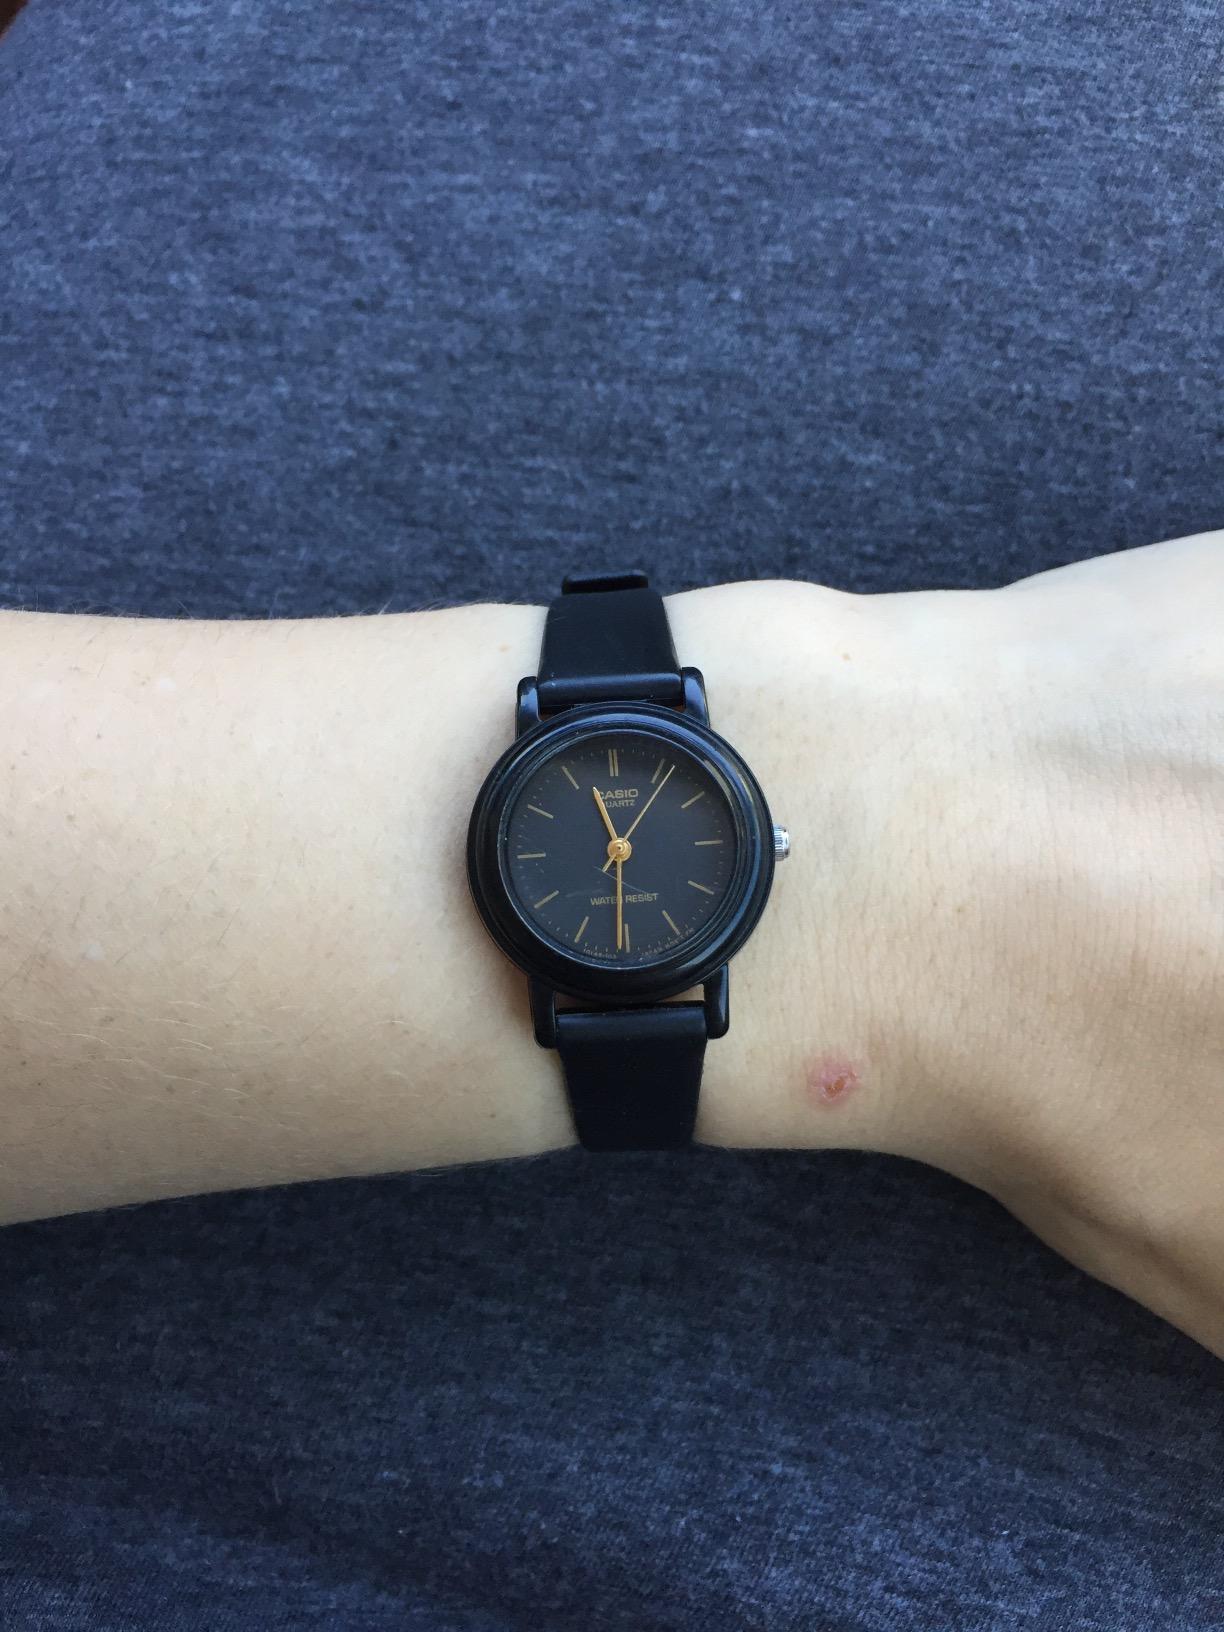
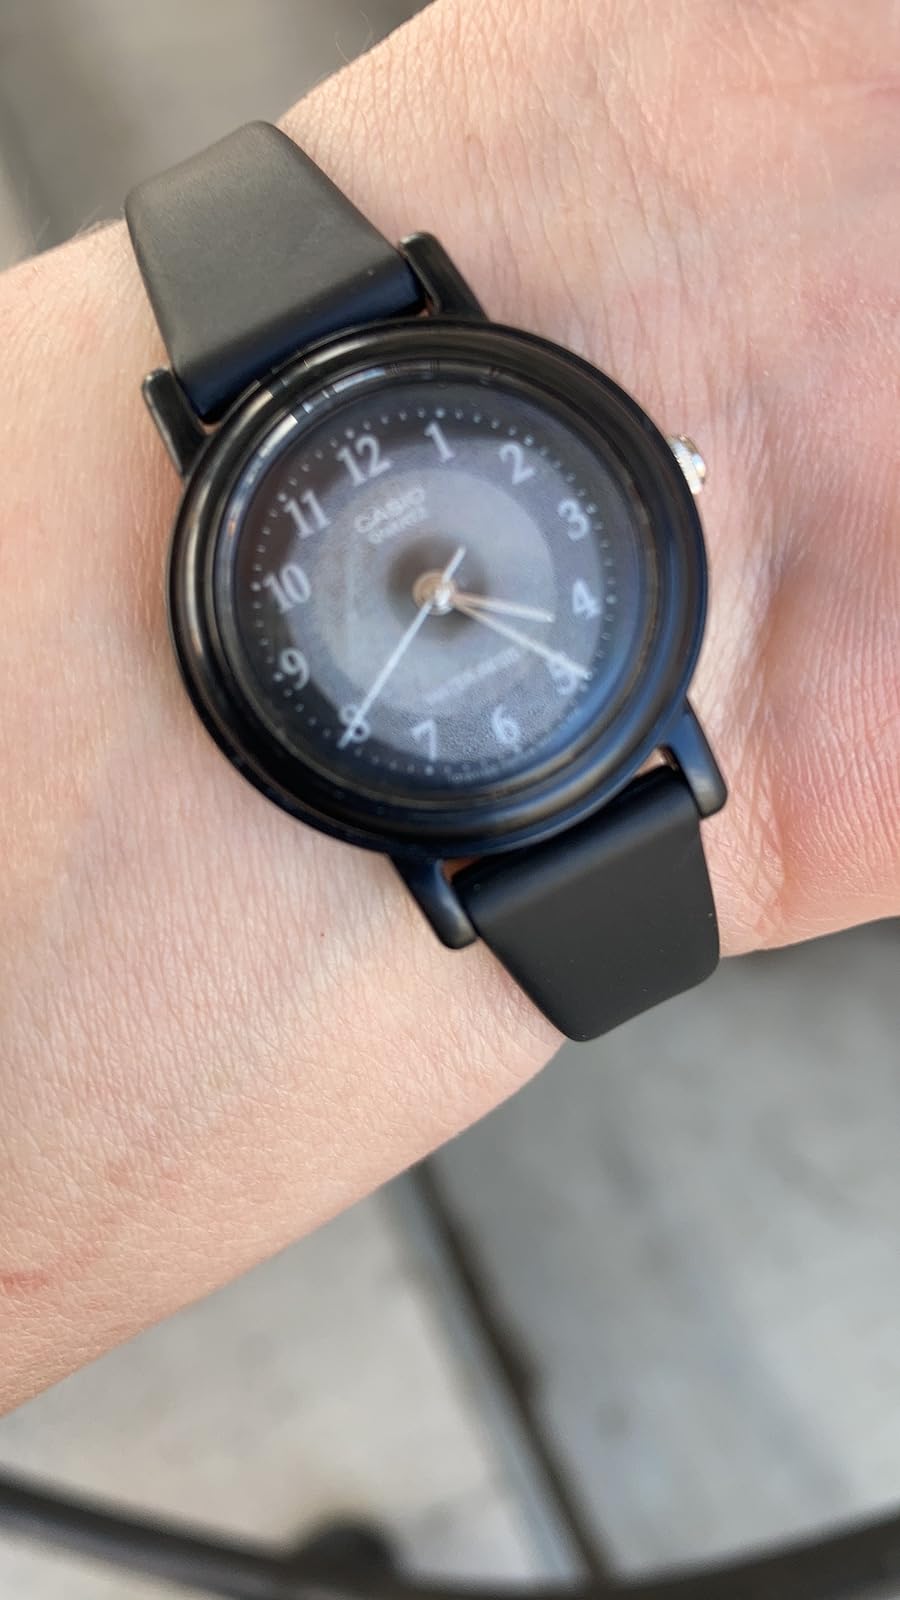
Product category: accessories_watch
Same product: no